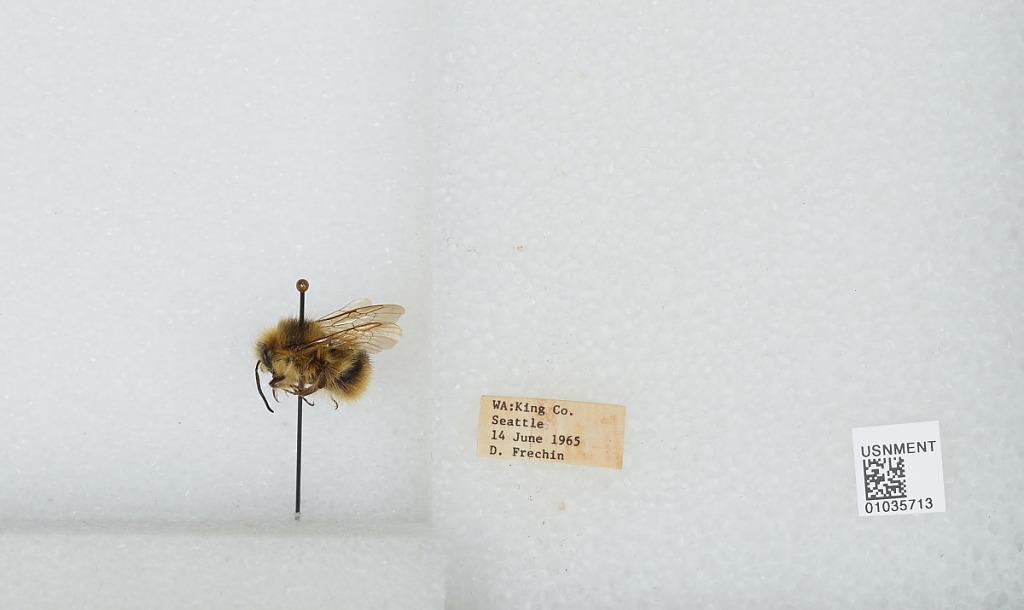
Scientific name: Bombus (Pyrobombus) mixtus Cresson
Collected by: D. Frechin
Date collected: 1965-6-14
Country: United States
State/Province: Washington
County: King
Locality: Seattle
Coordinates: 47.6097, -122.333